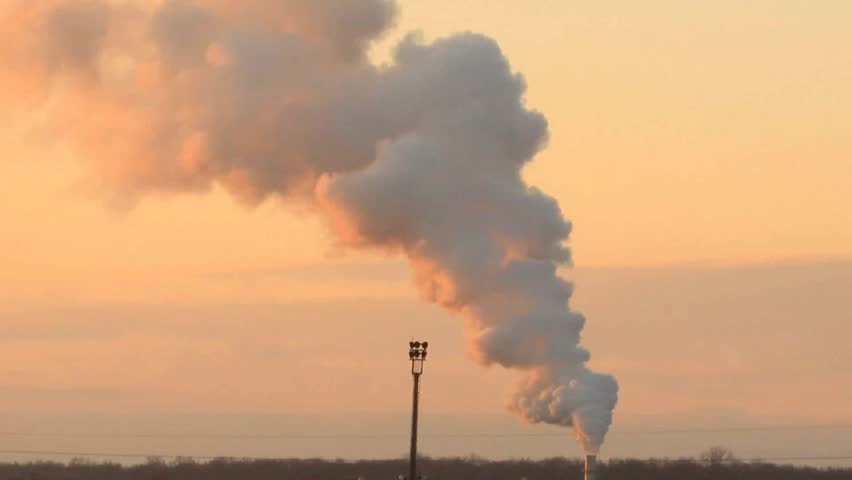
Fire: no
Smoke: yes